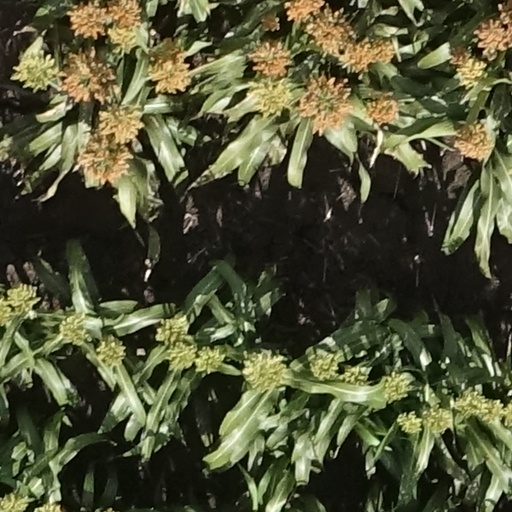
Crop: sorghum